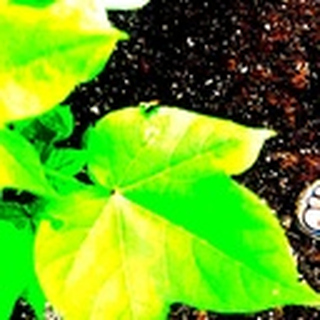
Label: healthy_cotton